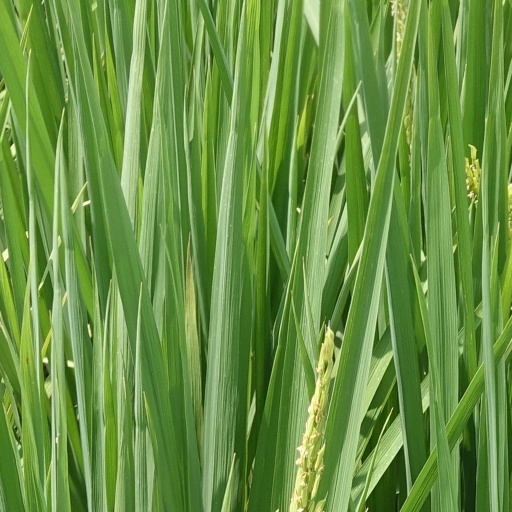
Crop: rice